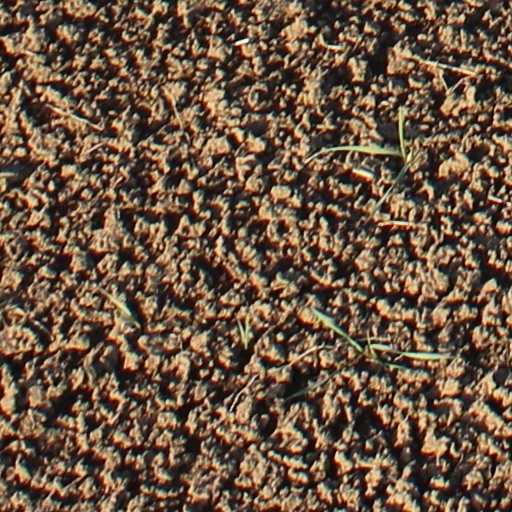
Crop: wheat